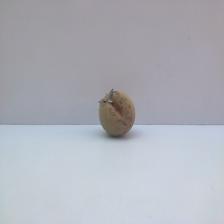
Size: Spoiled